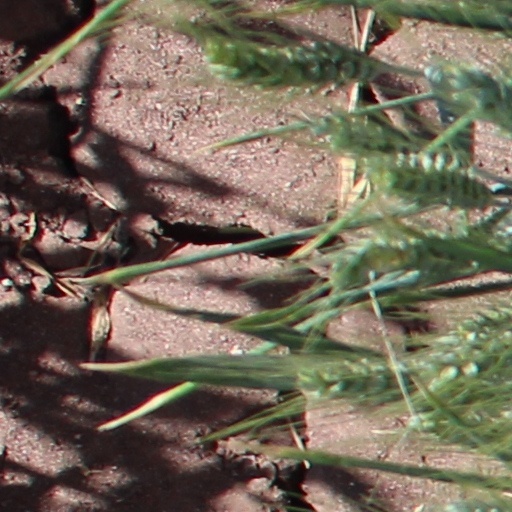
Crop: wheat